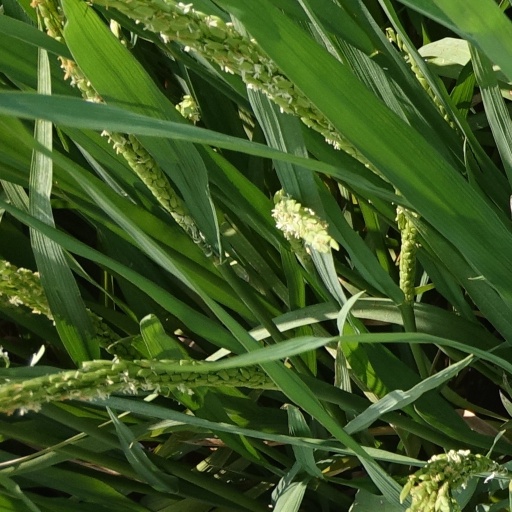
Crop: rice